HMS Belle Poule (1806)

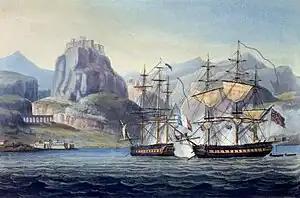
The capture in 1809 of "Var" by HMS "Belle Poule" at Valona harbour off Corfu

She entered service under the same name in 1808 under captain James Brisbane, joining the forces operating in the Adriatic campaign of 1807-1814 off Corfu, successfully blockading the island. In February 1809 Brisbane captured the storeship in a raid on the harbour at Valona. "Var" was anchored under the guns of two fortresses that nevertheless did not fire their guns, leaving "Belle Poule" free to concentrate her fire on the French vessel. "Var" was pierced for 32 guns but only had twenty-two 9-pounder guns and four 24-pounder carronades mounted. She had a crew of 200 men and was under the command of "Capitaine de Frigate" Palin, however Brisbane was unable to ascertain her losses as her crew abandoned her as she struck. She had been sailing from Corfu for any port in Italy that she could reach. The British then used "Var" as a storeship too.